Otherworld

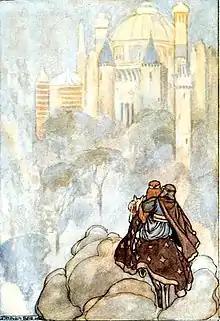
Illustration depicting otherworld in Celtic mythology by Stephen Reid in T. W. Rolleston's "The High Deeds of Finn" (1910).

In historical Indo-European religion, the concept of an otherworld, also known as an otherside, is reconstructed in comparative mythology. Its name is a calque of "orbis alius" (Latin for "other world/side"), a term used by Lucan in his description of the Celtic Otherworld.